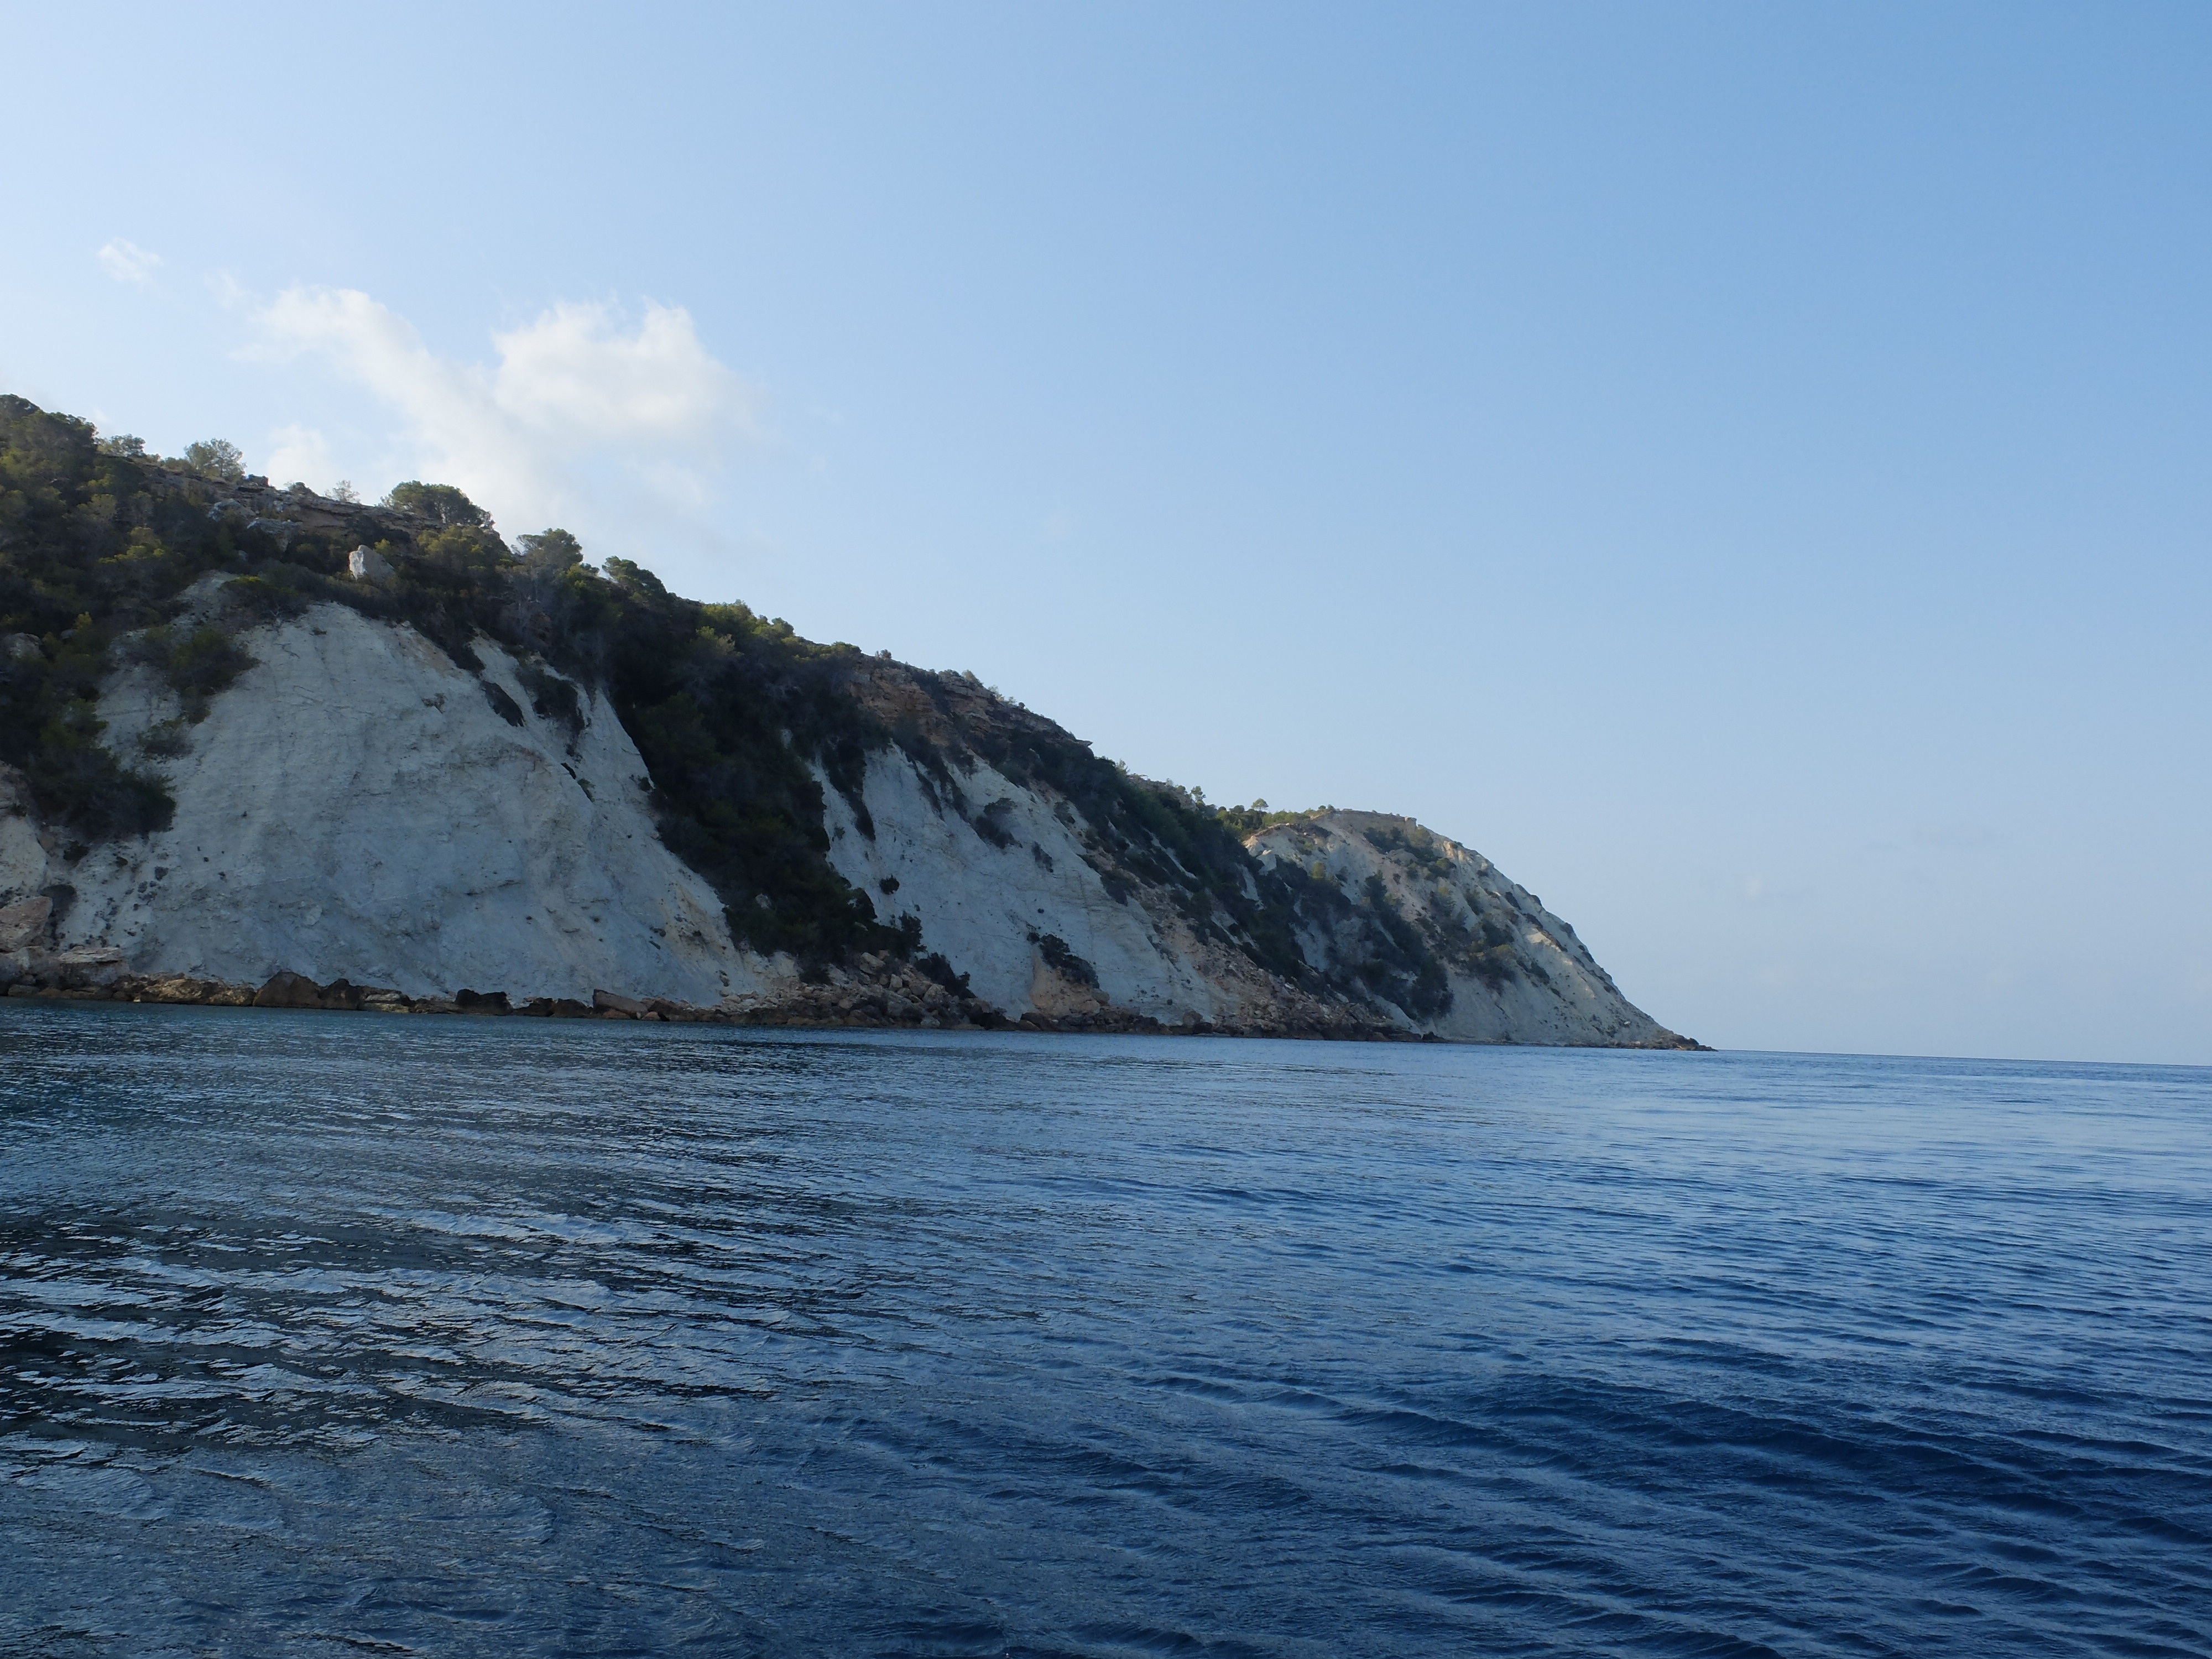
beach, sea, coast, rock, ocean, horizon, shore, wave, cliff, cove, bay, terrain, body of water, cape, islet, landform, wind wave